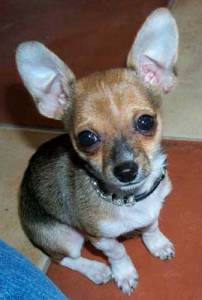
Breed: chihuahua